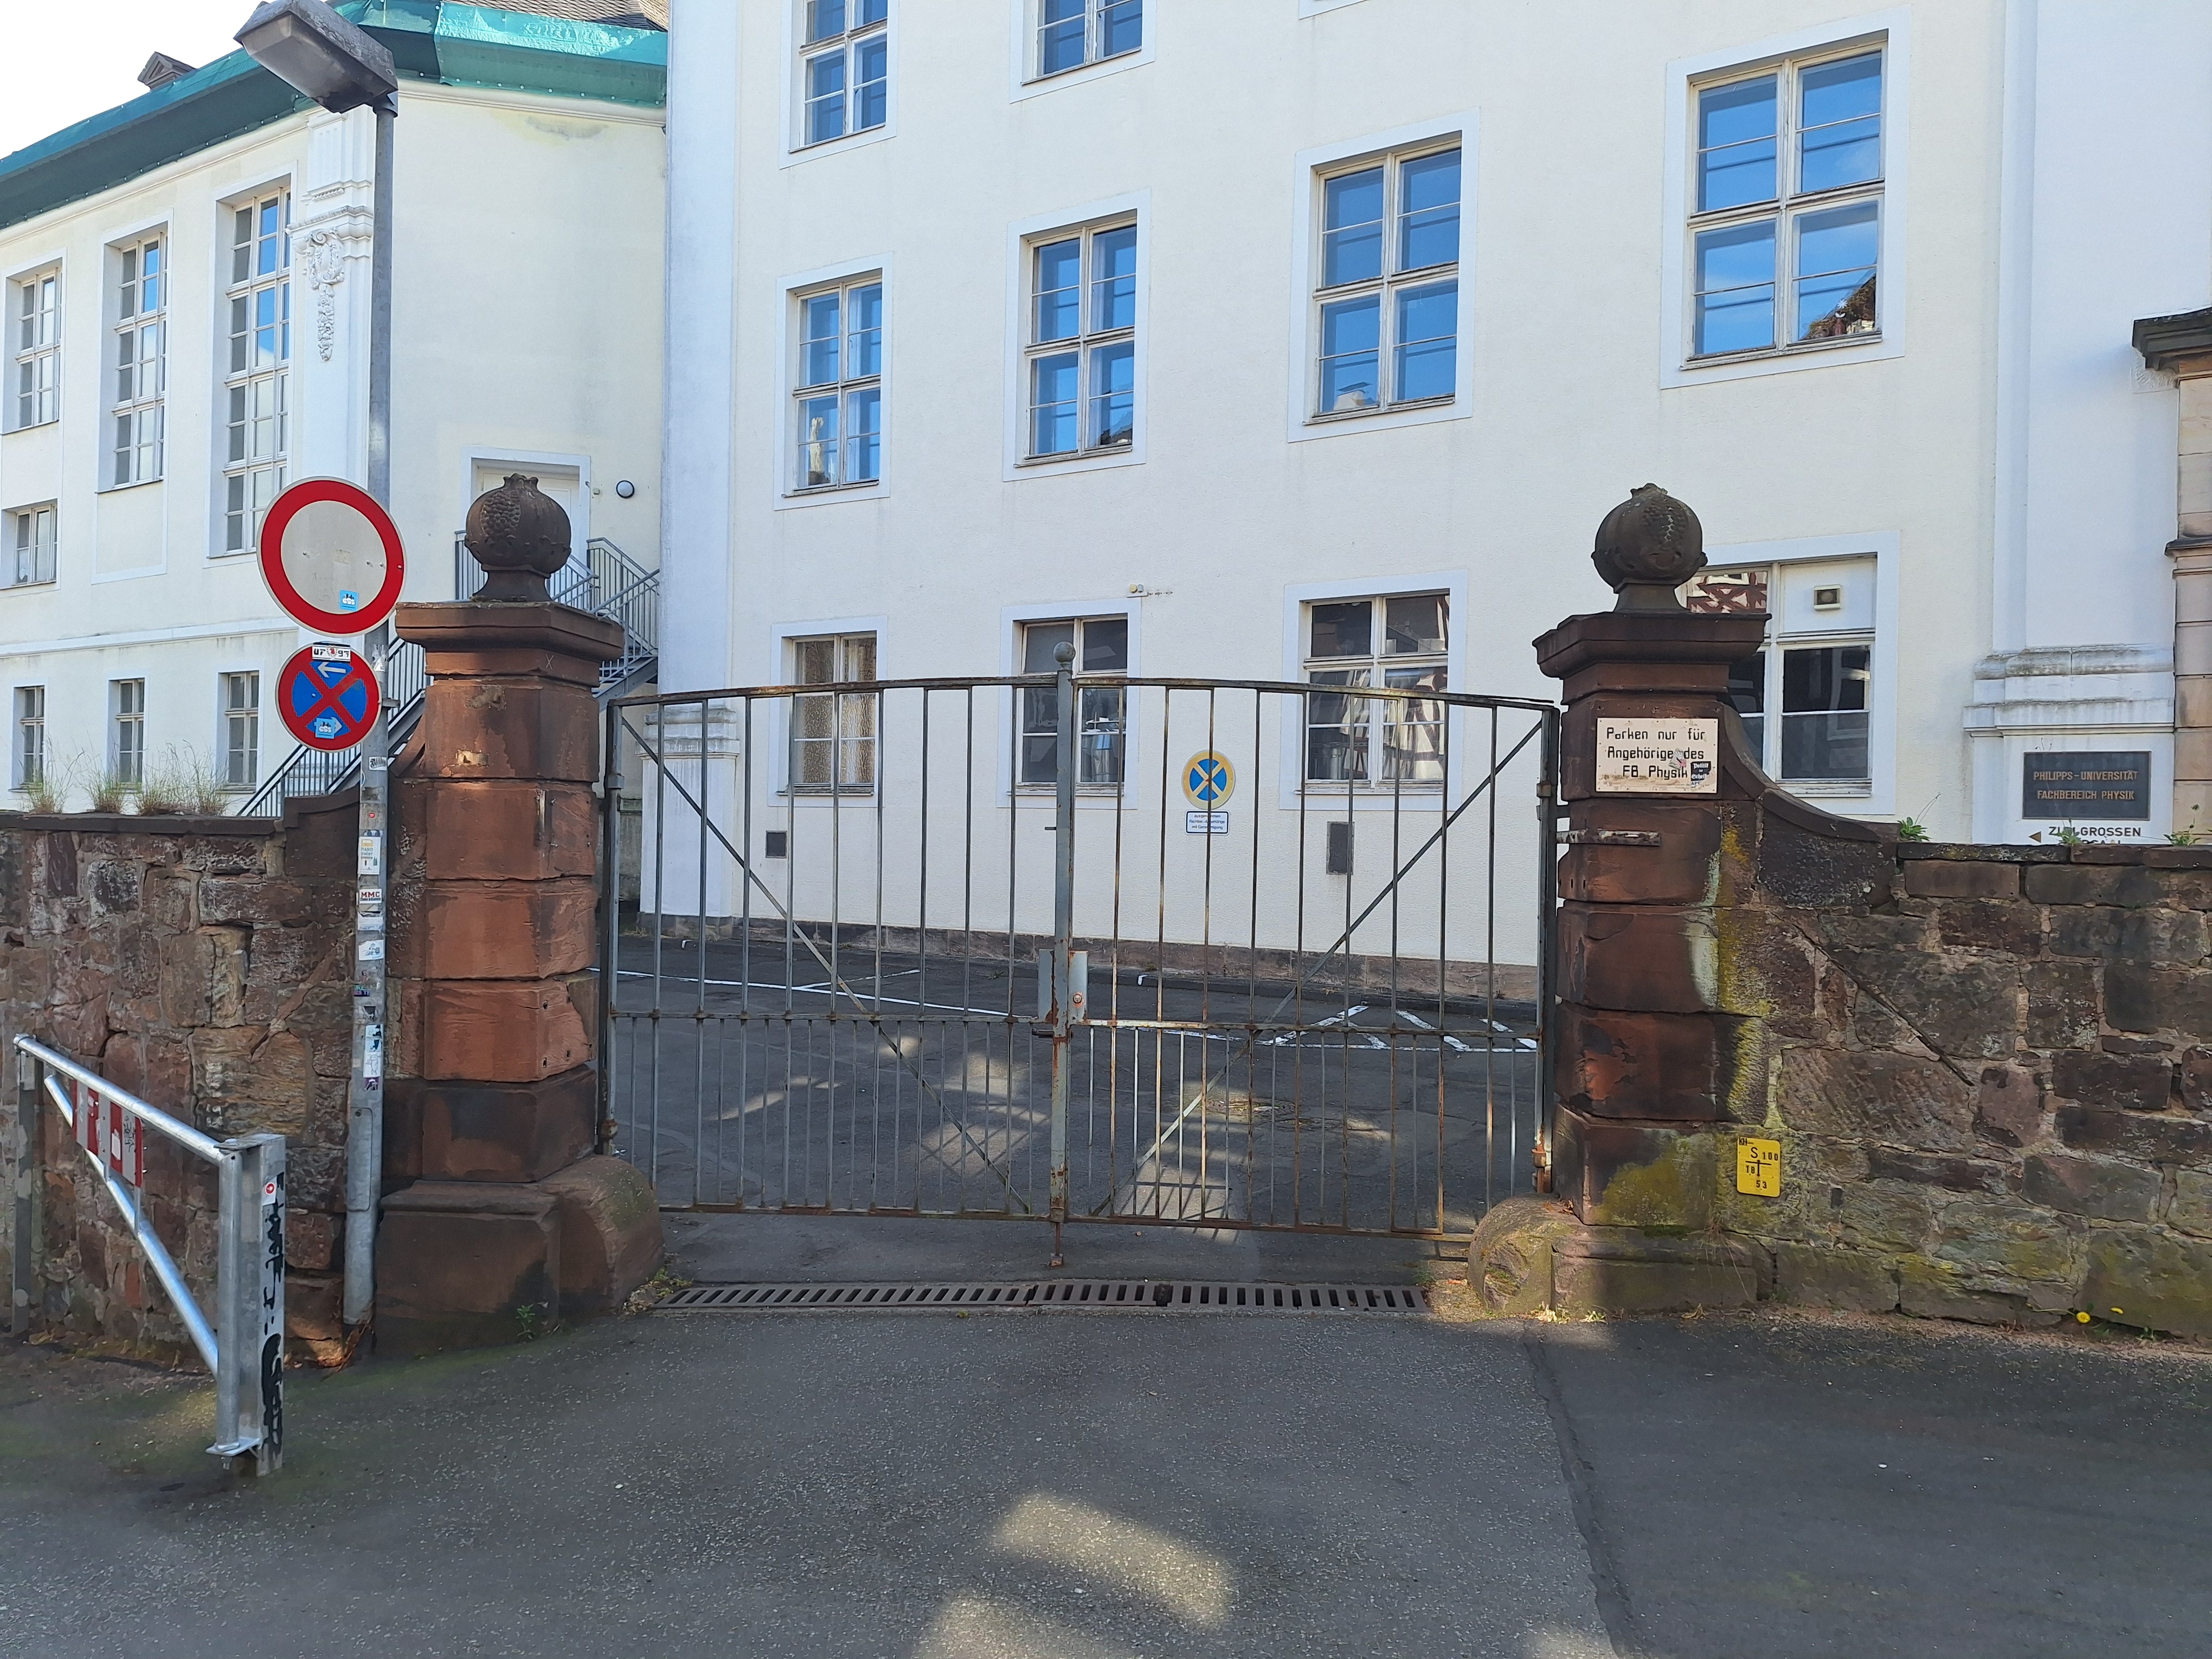
Building: Renthof 5